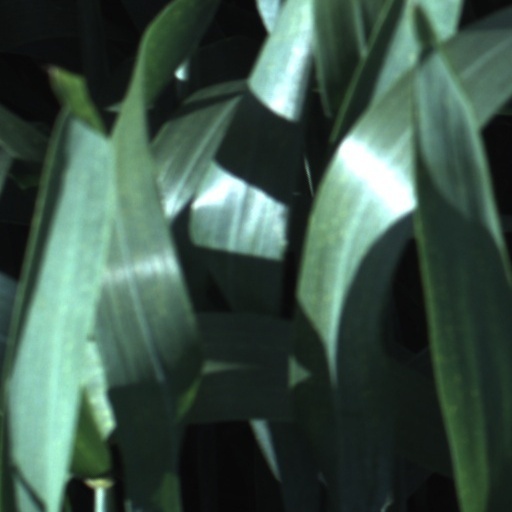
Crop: wheat